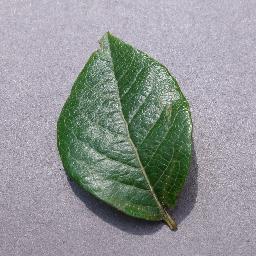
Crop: blueberry
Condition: healthy